Bird measurement

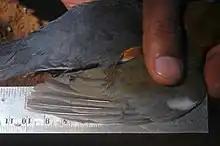
Measuring the wing

The wing is usually measured from the carpal joint (the bend of the wing) to the tip of the longest primary feathers. The wings and feathers may often be flattened to maximize the measure. Still, in many cases, the chord length with natural curvature is preferred. In some cases the relative lengths of the longest primaries and the pattern of size variation among them can be important to measure. The wing width can also be measured from the carpal joint to the tip of the first secondary feather.